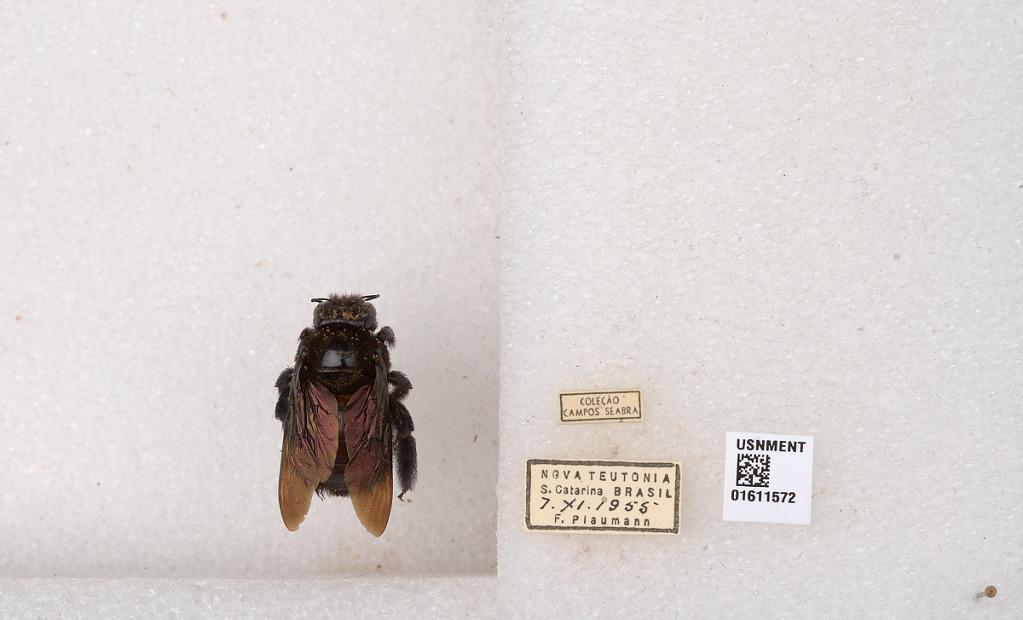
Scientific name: Xylocopa
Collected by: F. Plaumann
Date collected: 1955-11-7
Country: Brazil
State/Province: Santa Catarina
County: Seara
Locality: Nova Teutonia